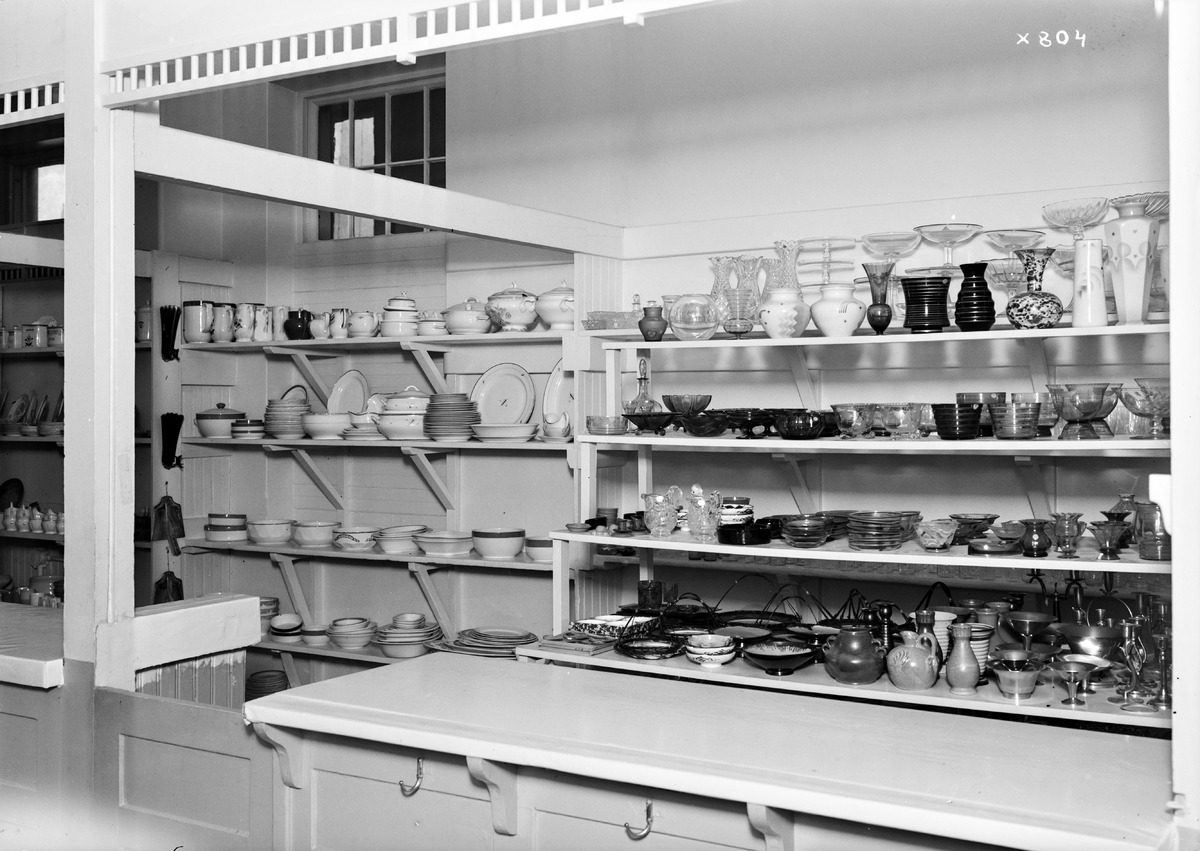
Osuusliike Arinan myymälä
Cooperative shop Arina's store
sisällön kuvaus: Osuusliike Arinan myymälän sisätiloja 25.3.1937. Astioita hyllyillä. content description: The interior of the cooperative shop Arina's store on March 25, 1937. Tableware on shelves.
Vuosi: 1937
Paikka: , Suomi, Suomi
Aiheet: osuuskaupat; Osuusliike Arina; Osuuskauppa Arina; sisäkuva; myymälät; osuusliikkeet; astiat; consumer cooperatives; cooperative shops; retail cooperatives; stores; tableware